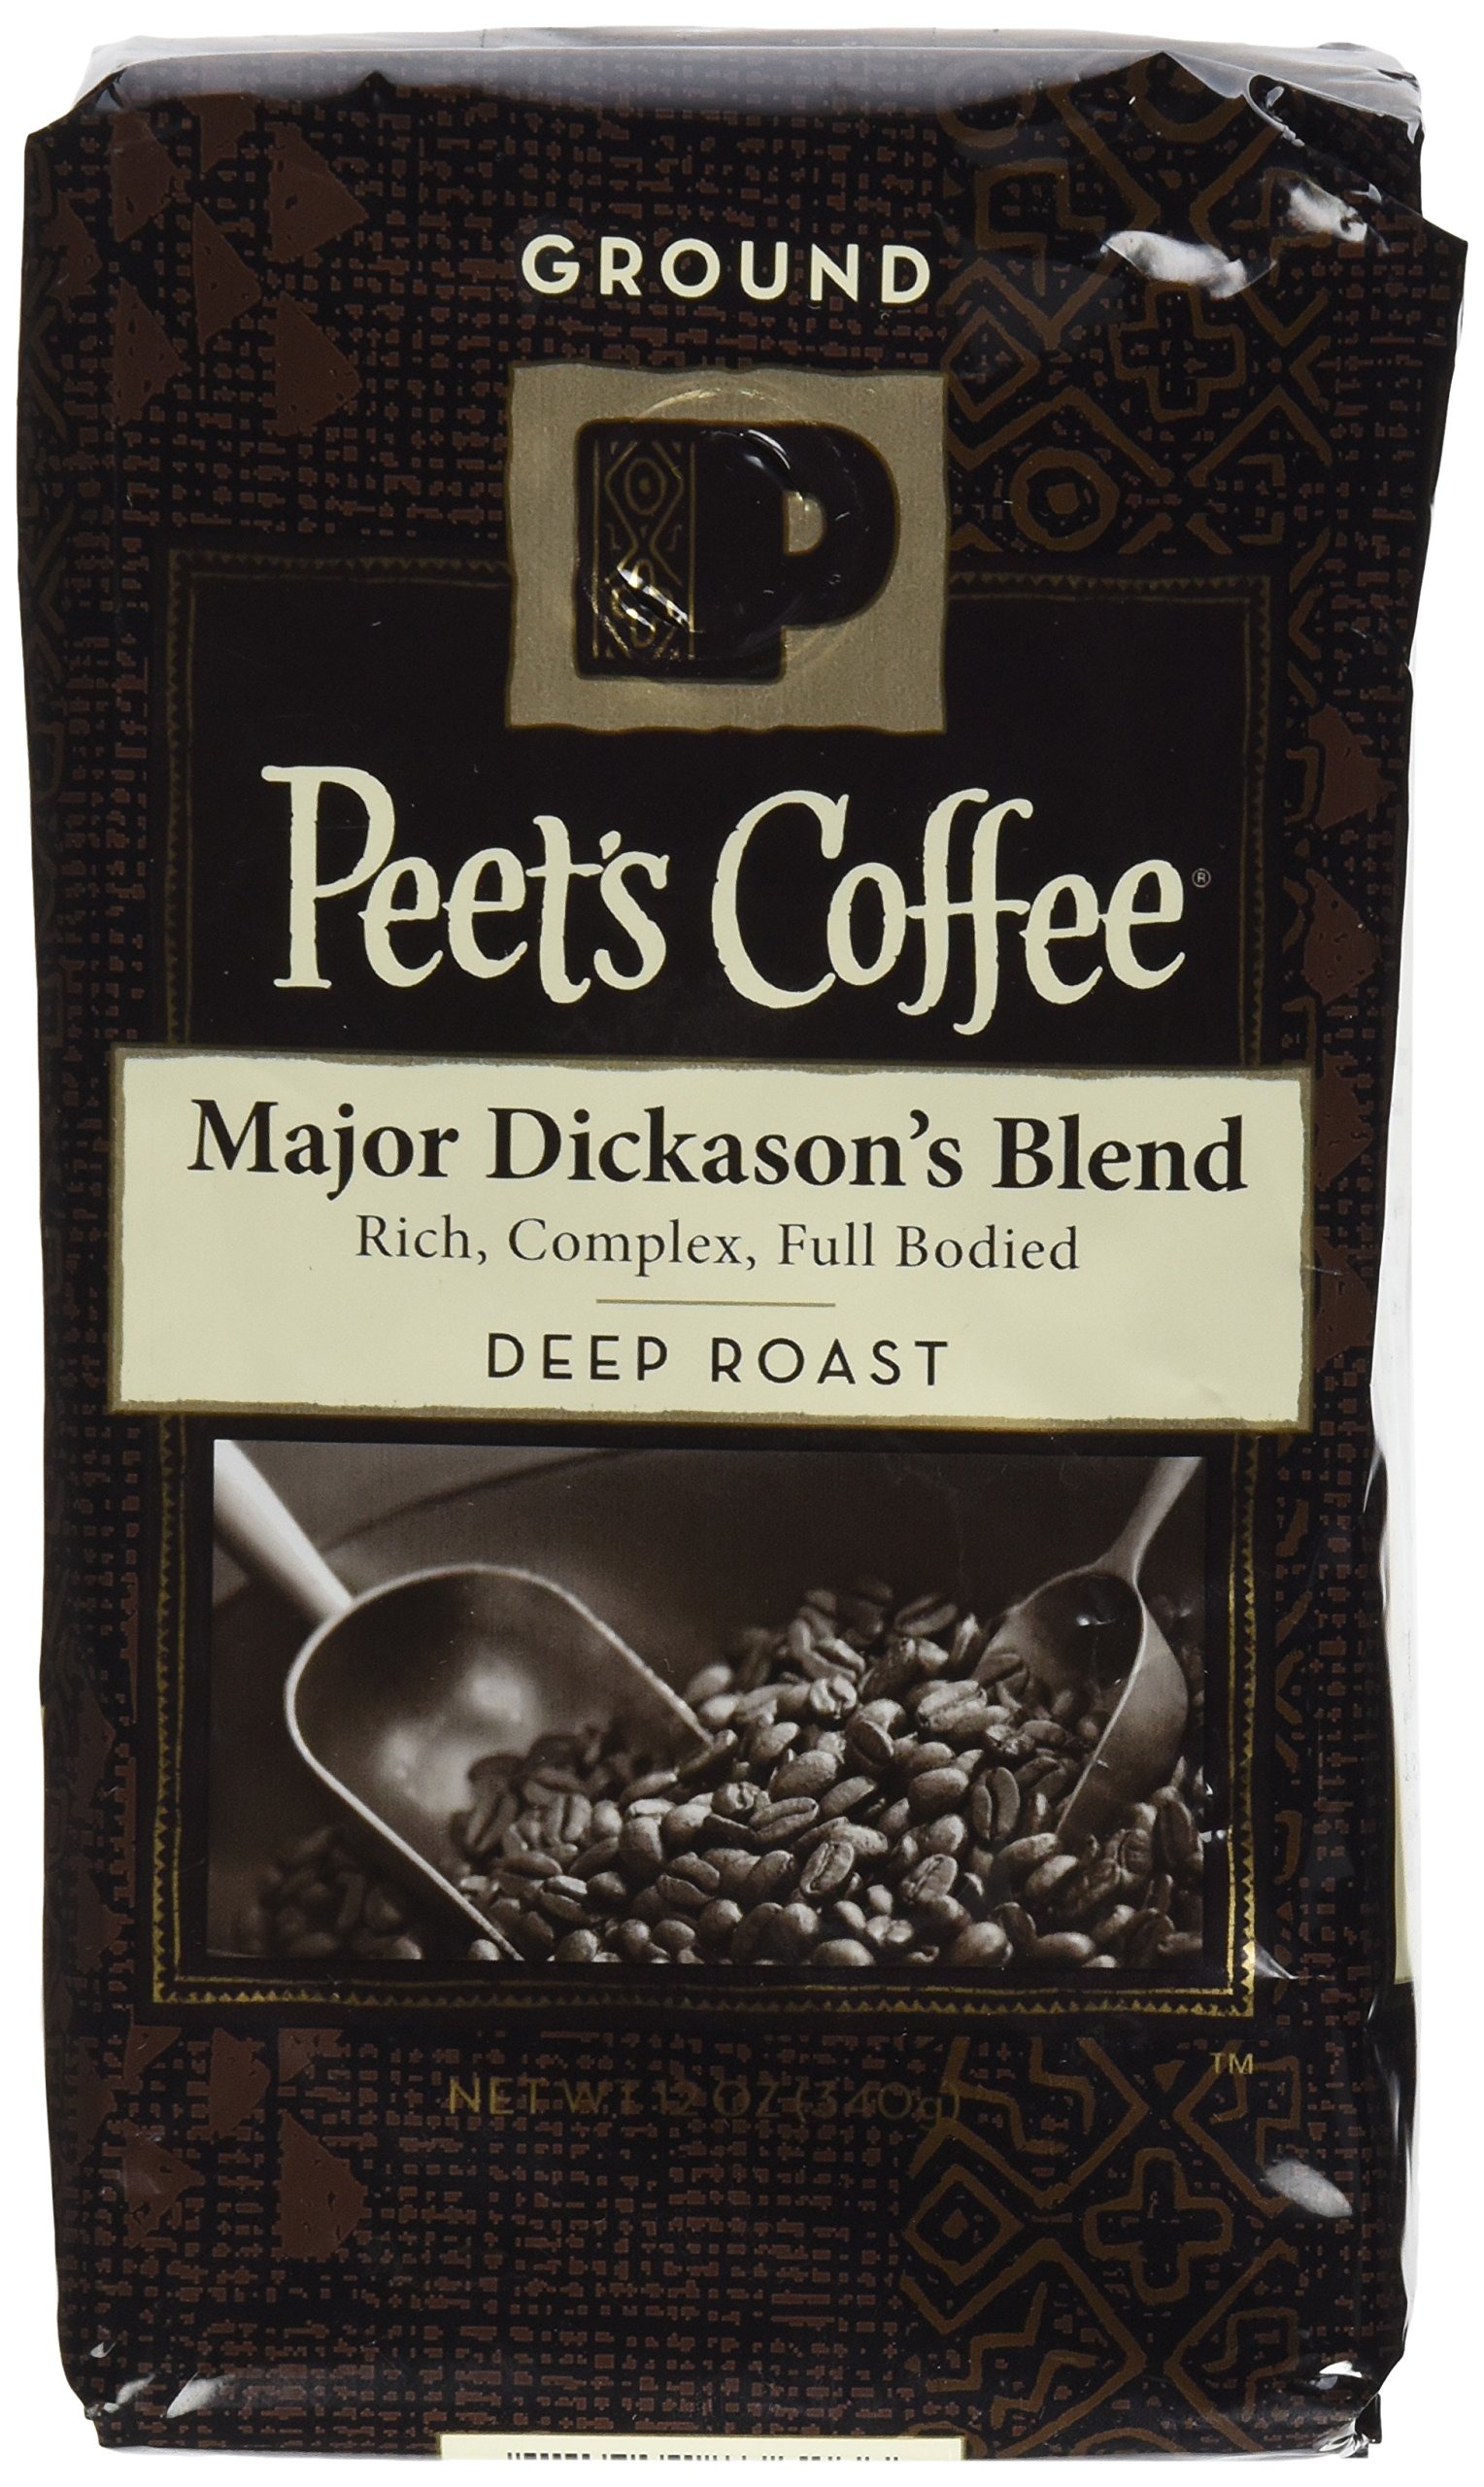
Item Name: Peets Coffee, Major Dickason's Decaffeinated Ground Coffee, Deep Roast, 12oz Bag (Pack of 2)
Bullet Point 1: Peet's Whole Bean coffee
Bullet Point 2: Major Dickason's Blend 12 oz
Product Description: 12 oz ea.Pack of 2.
Value: 24.0
Unit: ounce

Price: 15.06